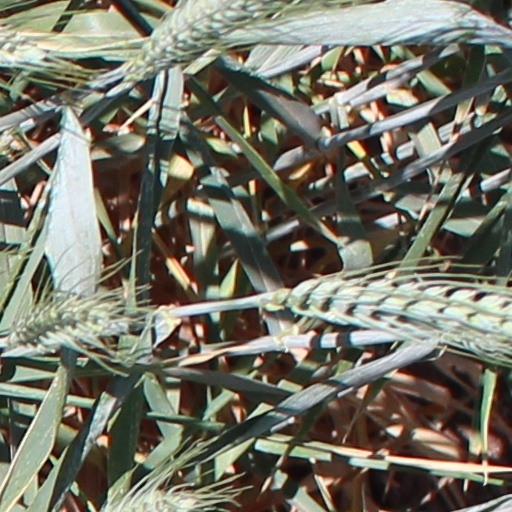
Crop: wheat